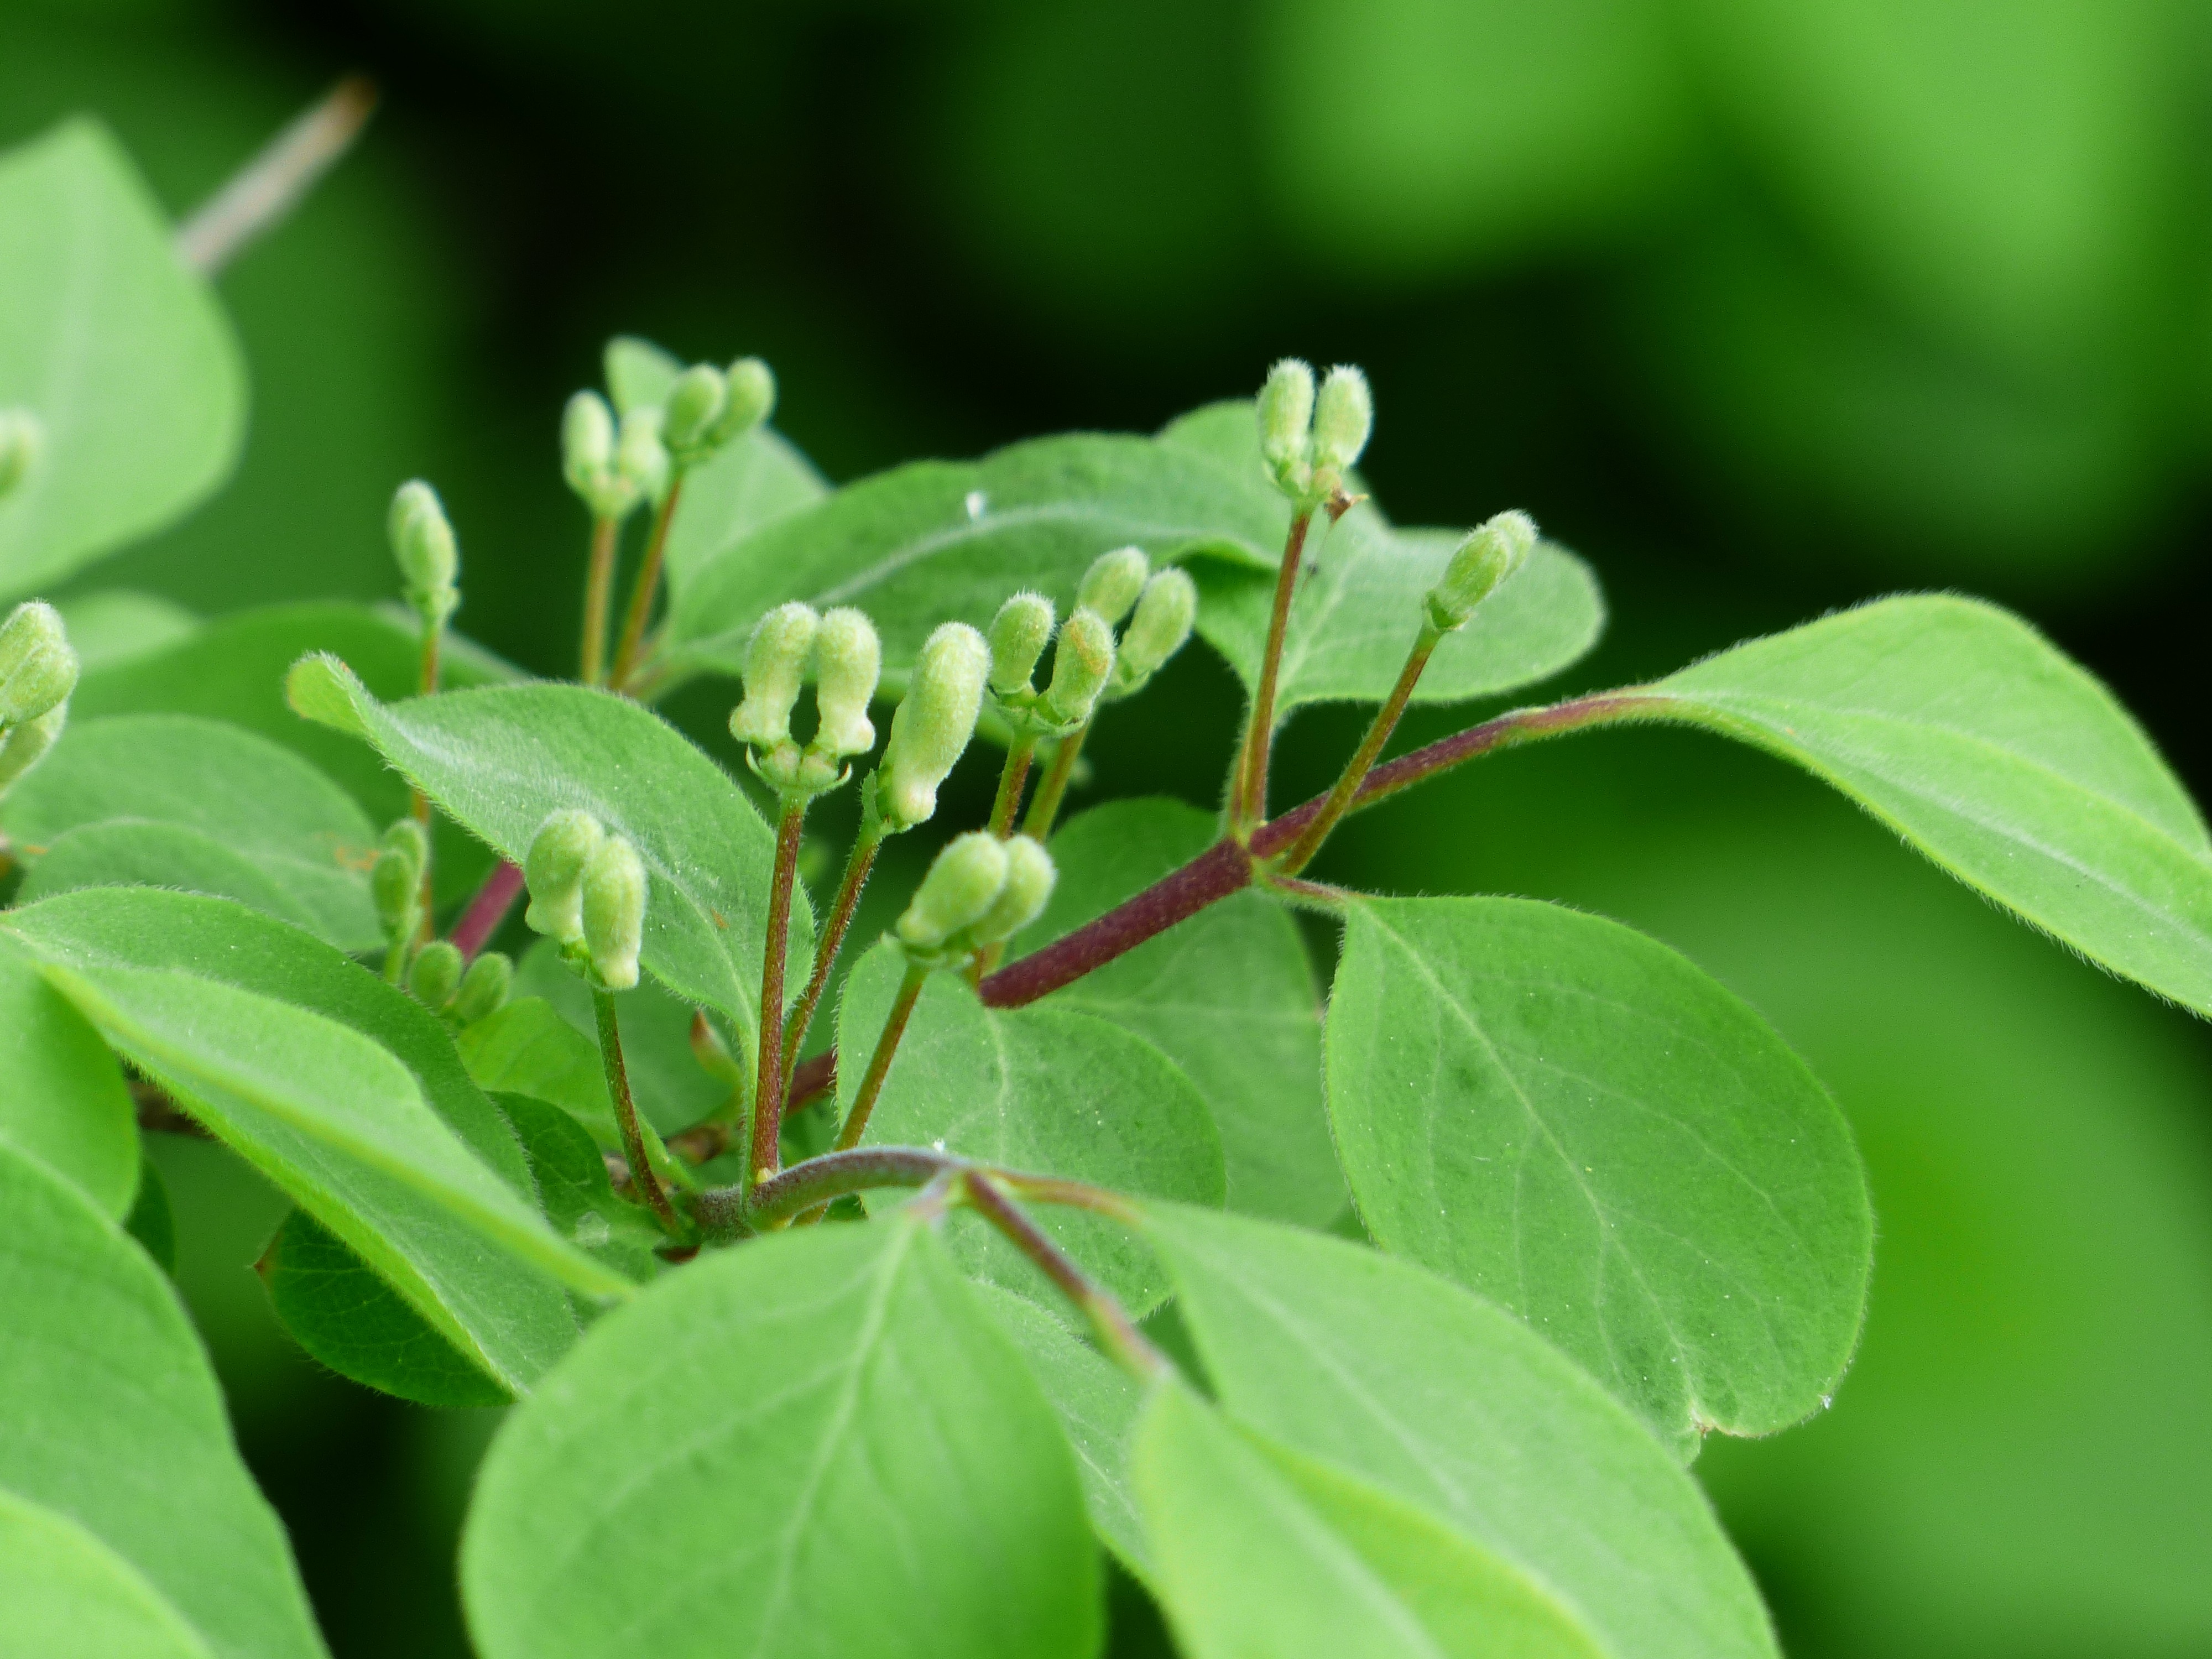
tree, nature, branch, blossom, plant, fruit, leaf, flower, bush, food, green, produce, botany, flora, flowers, leaves, shrub, lonicera, macro photography, honeysuckle, flowering plant, lonicera xylosteum, inflorescences, caprifoliaceae, woody plant, land plant, geissblattgewaechs, common honeysuckle